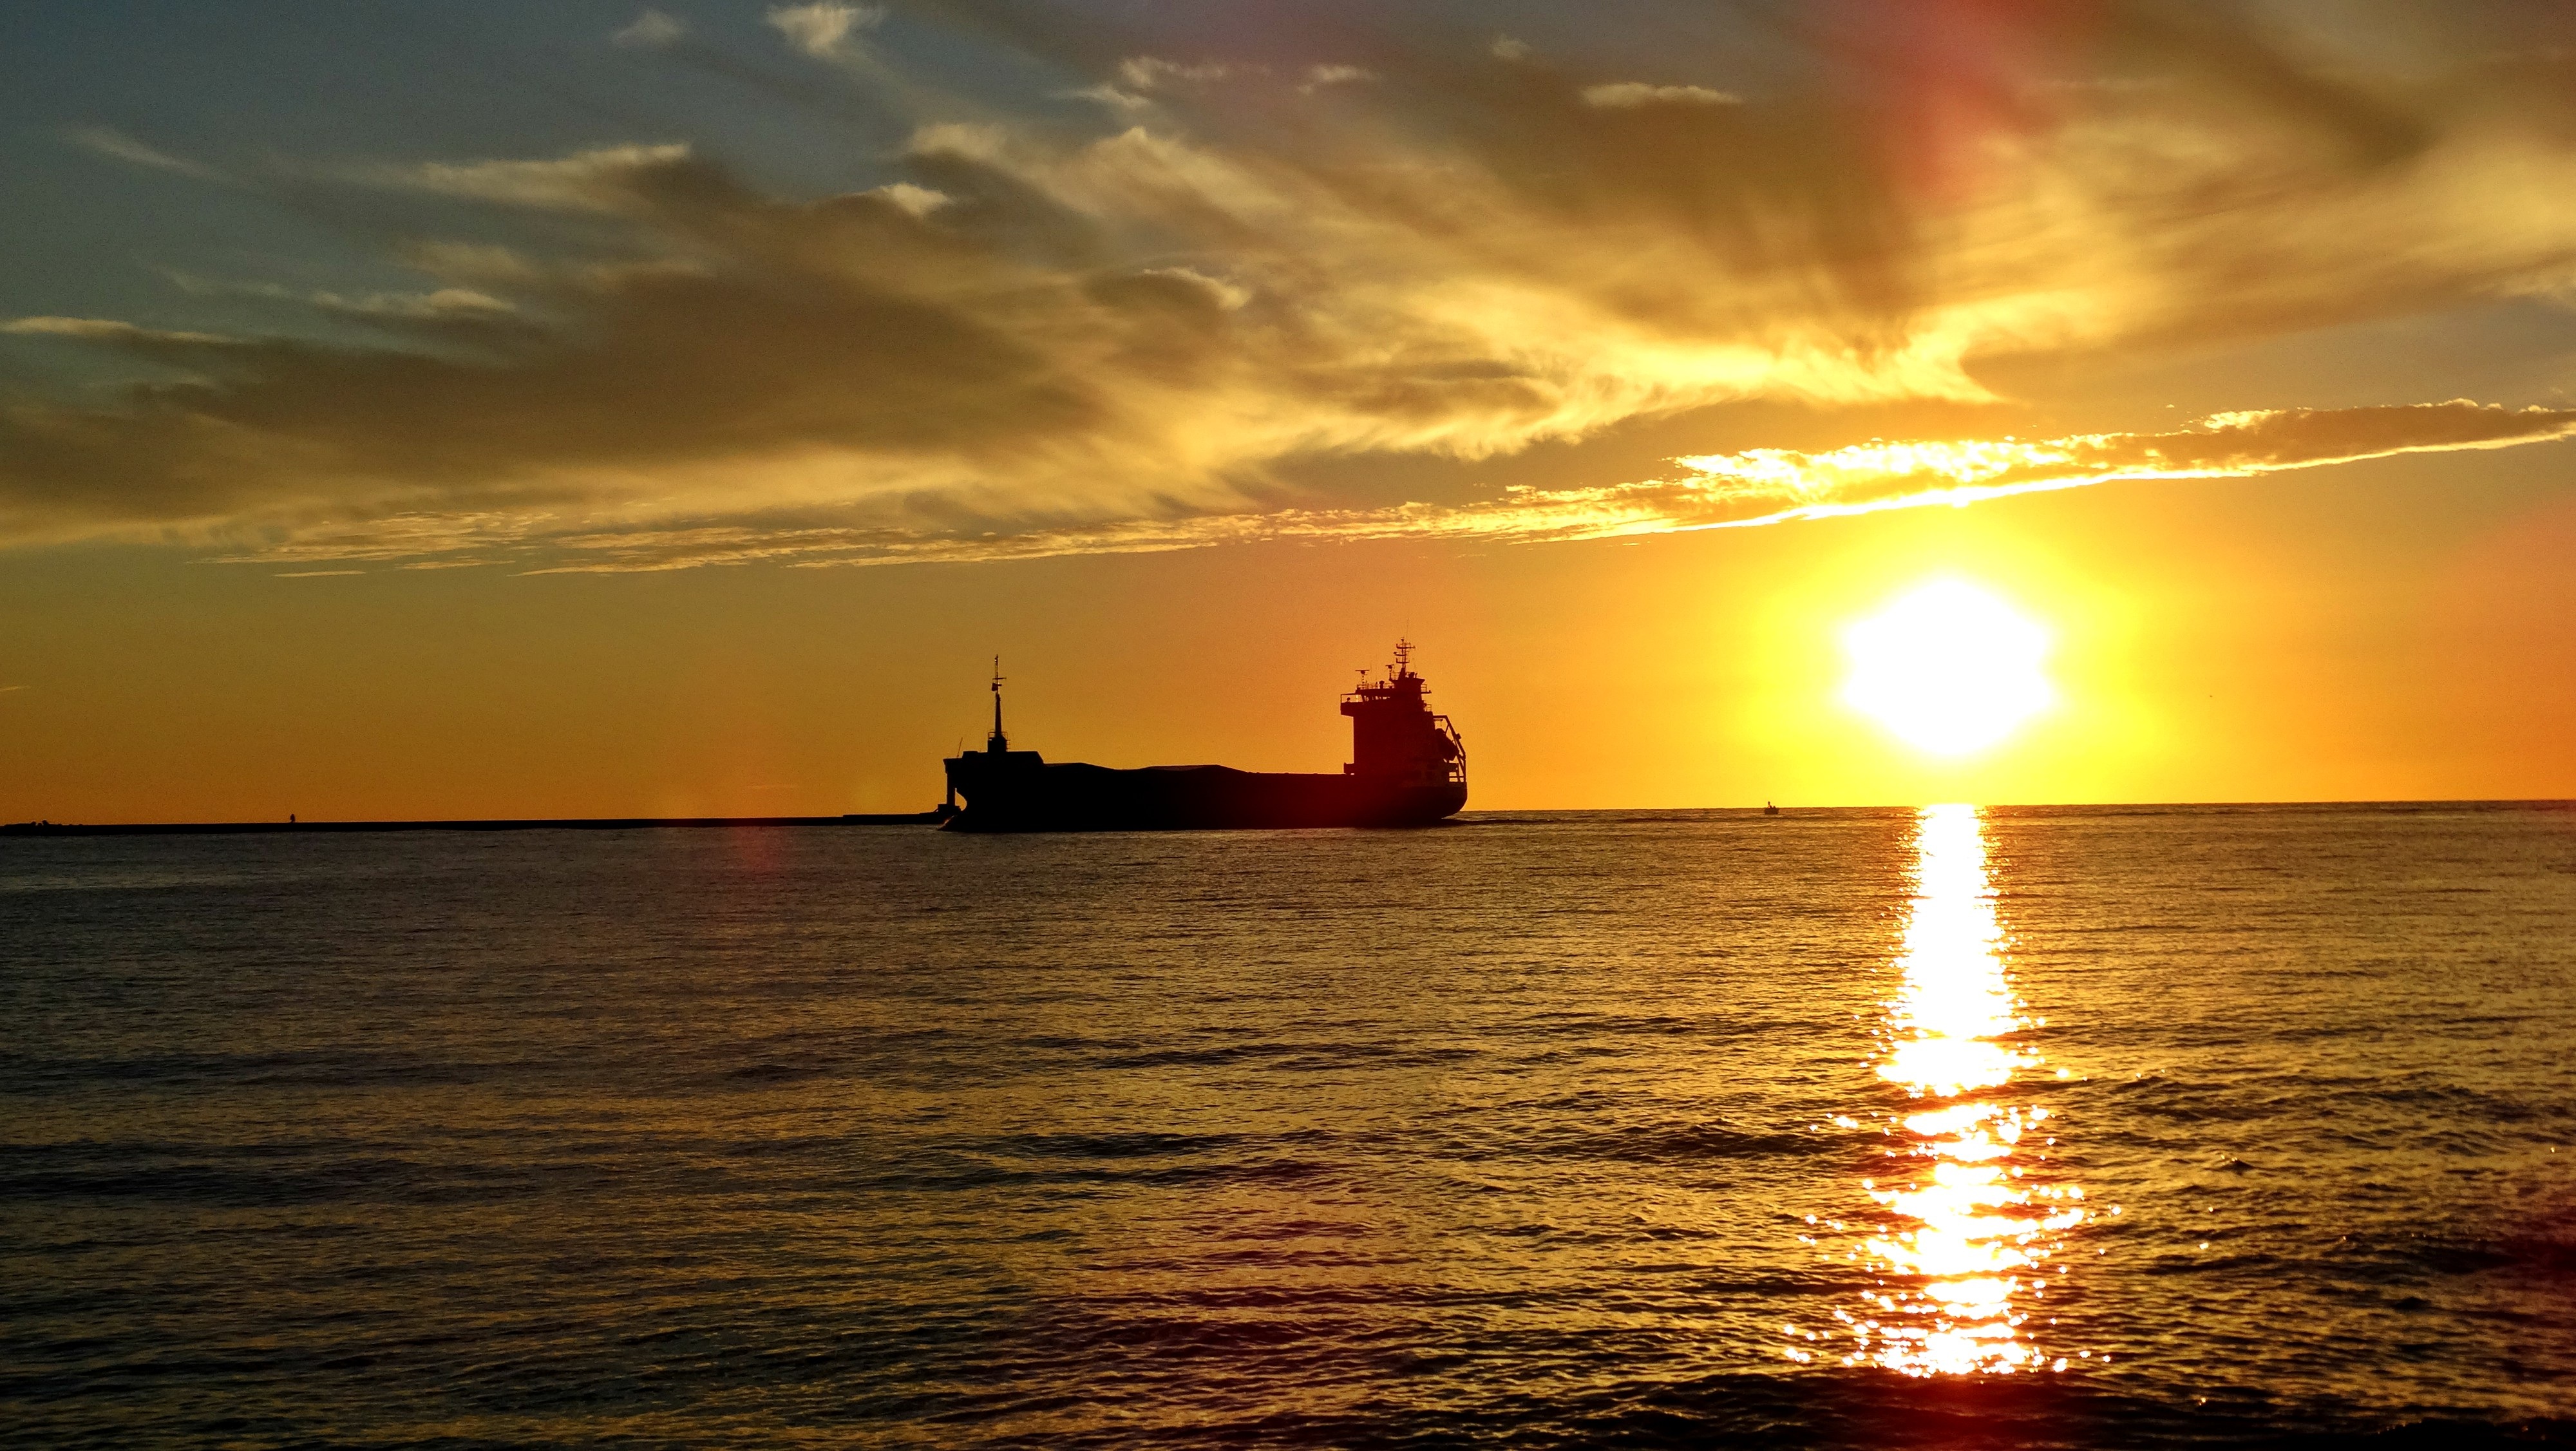
beach, sea, nature, ocean, horizon, sun, sunrise, sunset, boat, sunlight, morning, wave, dawn, ship, dusk, transportation, evening, tower, romantic, shipping, afterglow, riga, latvia, sun clouds